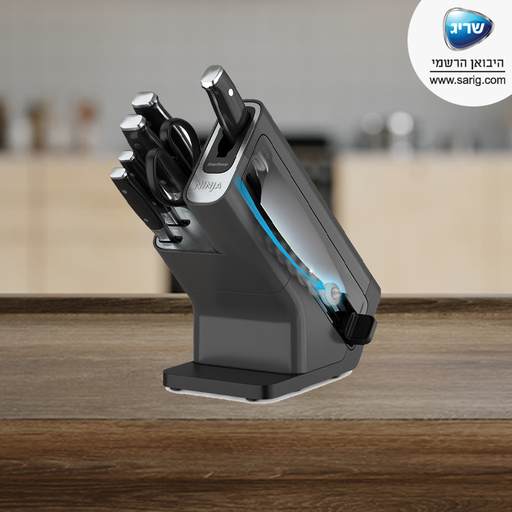
קטגוריה: כלי מטבח וטקסטיל לבית
תיאור: סט 6 סכינים ומשחיז NINJA
דגם: K32007